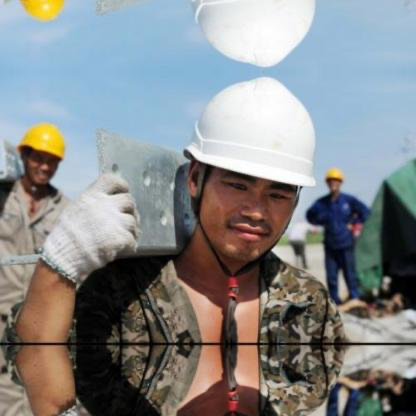
Objects in the image:
label: helmet
label: helmet
label: helmet
label: helmet
label: helmet